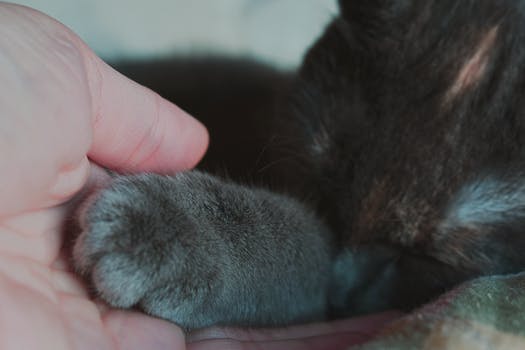
Label: No Watermark